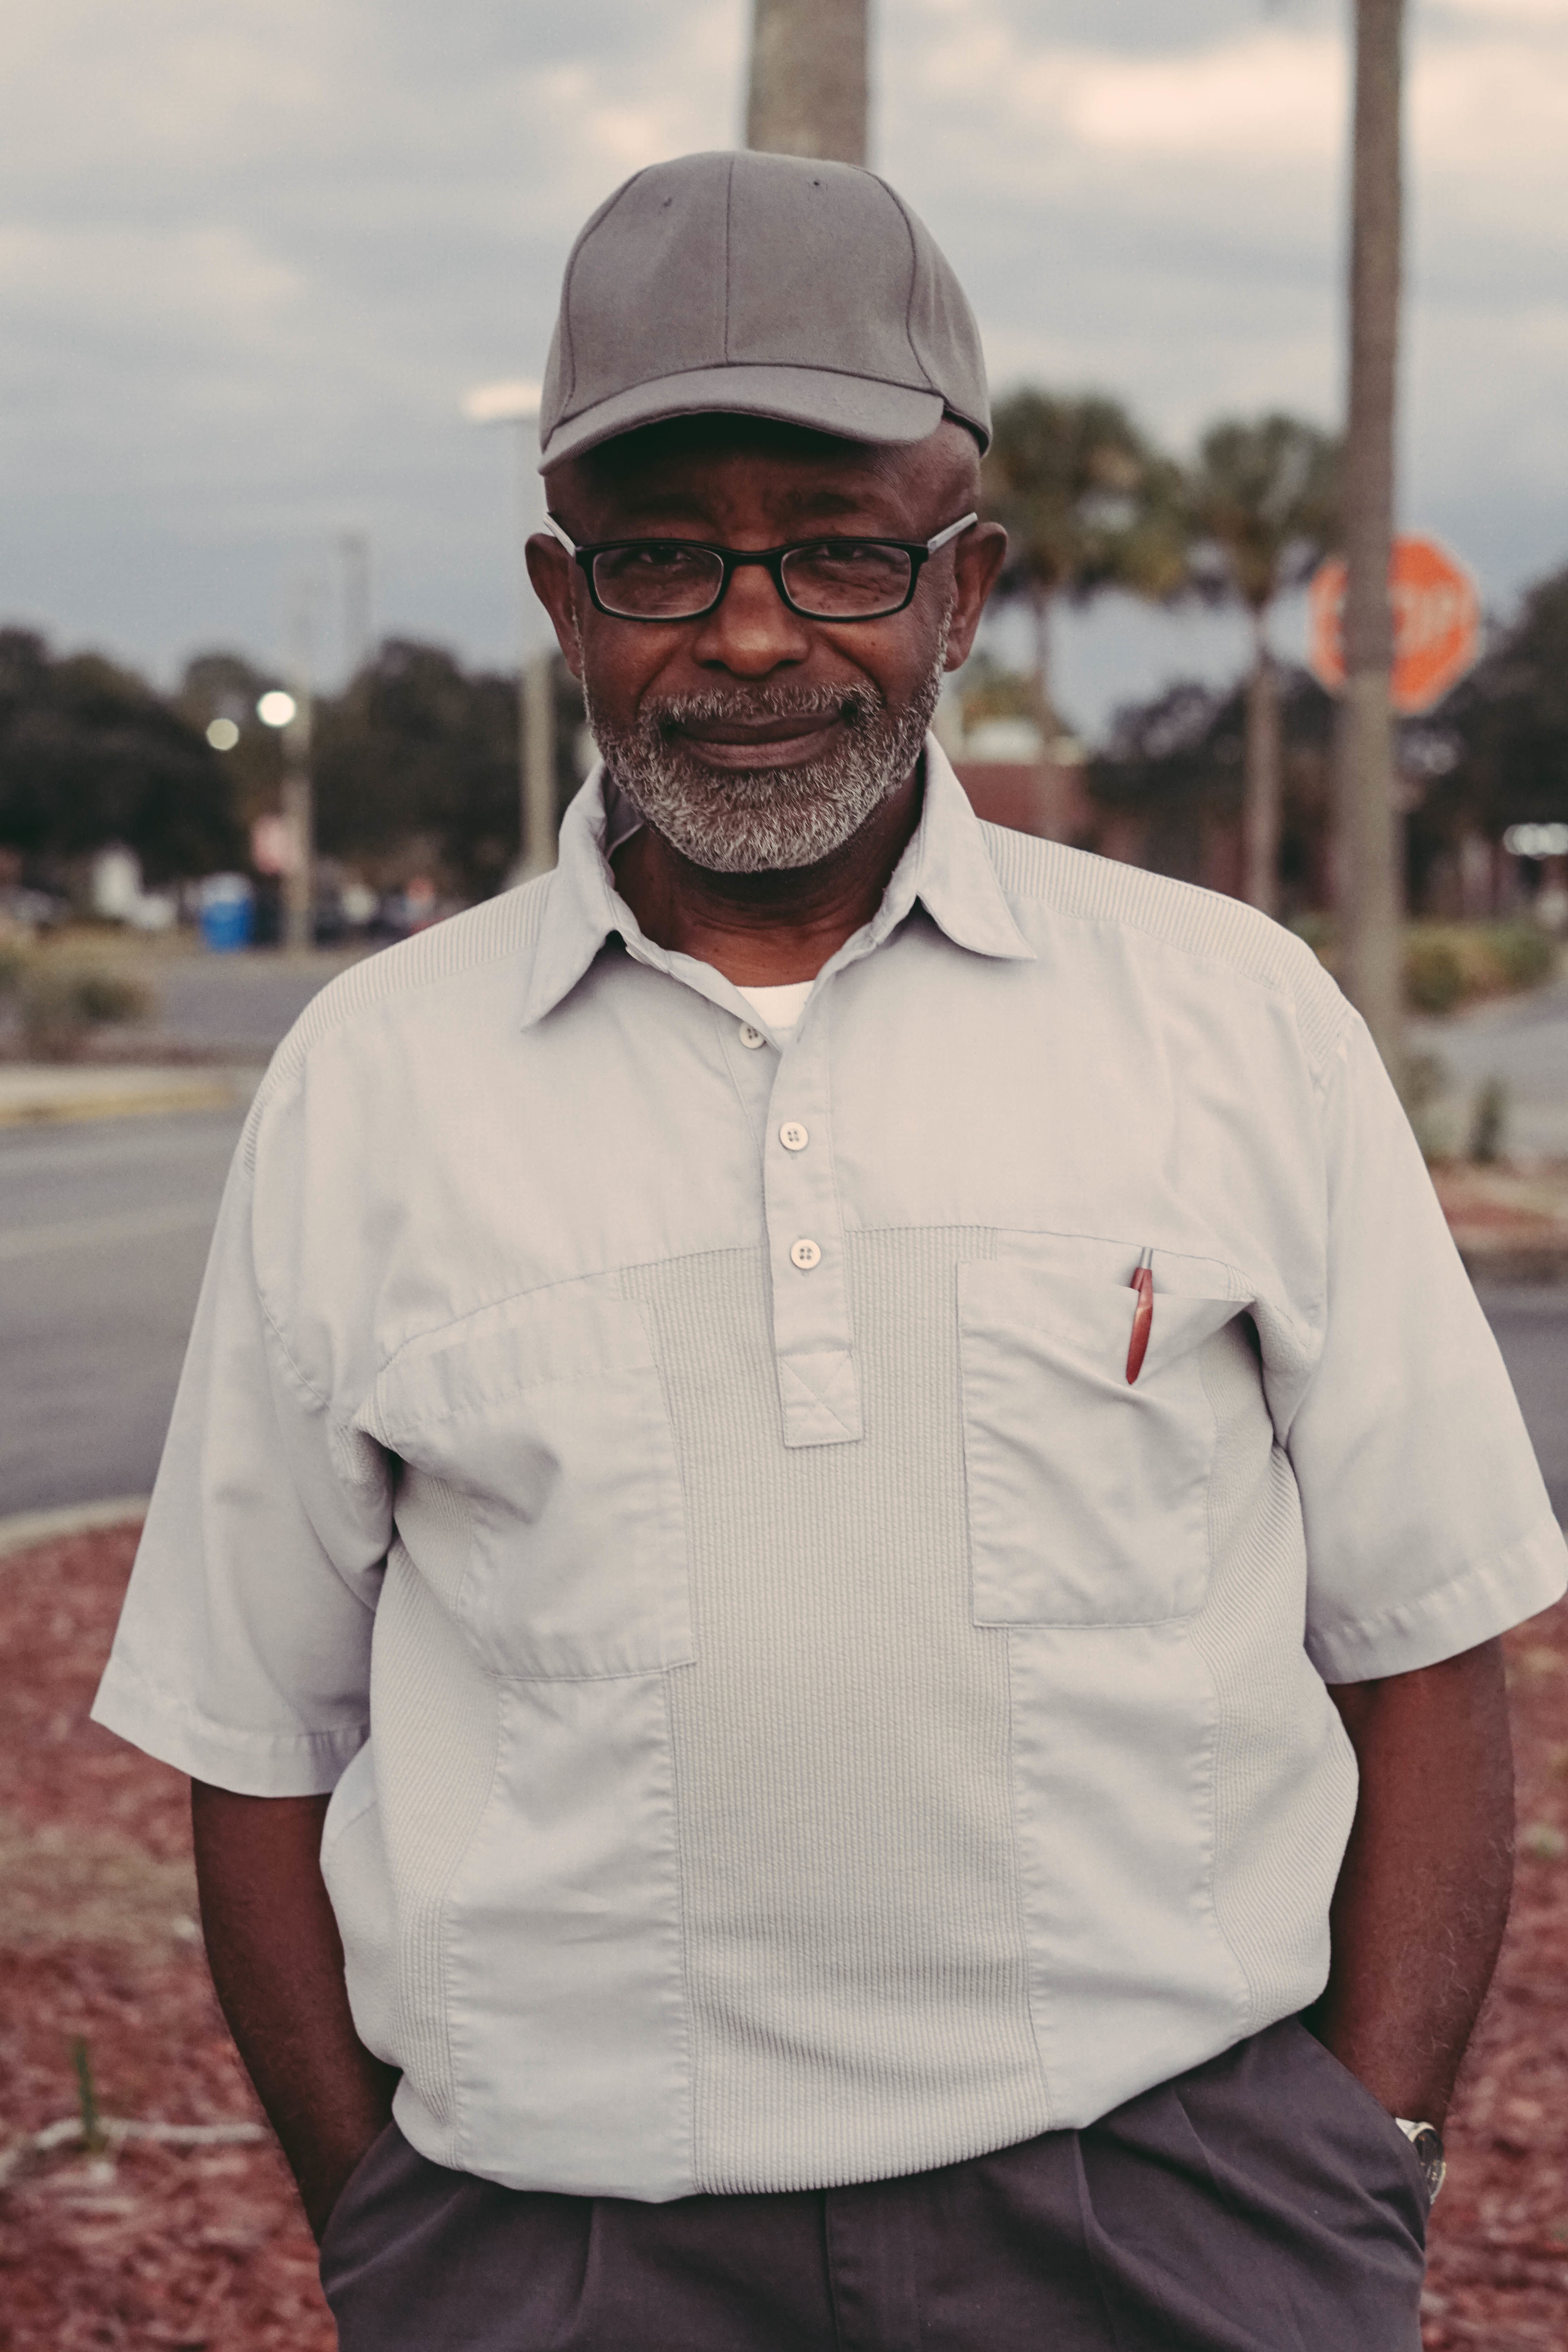
man, person, white, male, spring, professional, profession, clothing, glasses, military officer